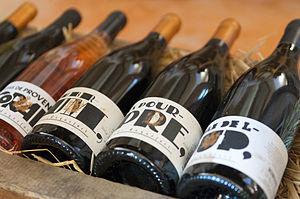
Château de Roquefort AOC Côtes de Provence
Le côtes-de-provence est un vin d'appellation d'origine contrôlée produit sur une vaste partie du vignoble de Provence, principalement dans le département du Var, dans une partie des Bouches-du-Rhône et même sur la petite commune de Villars-sur-Var des Alpes-Maritimes.